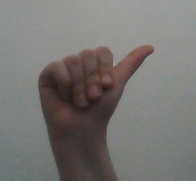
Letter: dhad